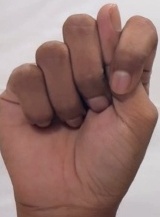
ASL sign: T